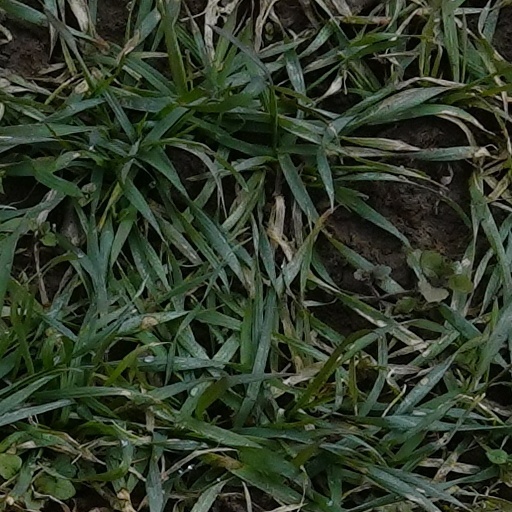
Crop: wheat